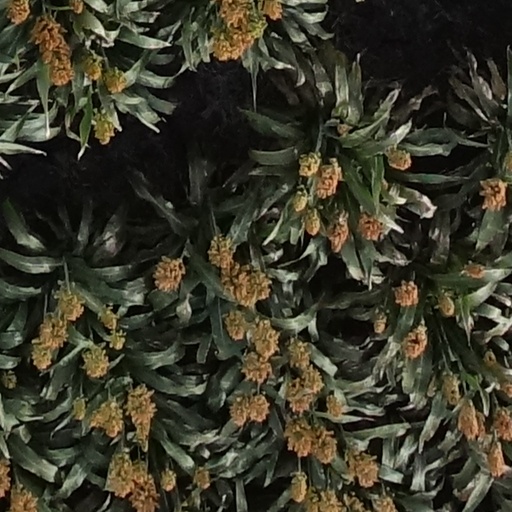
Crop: sorghum